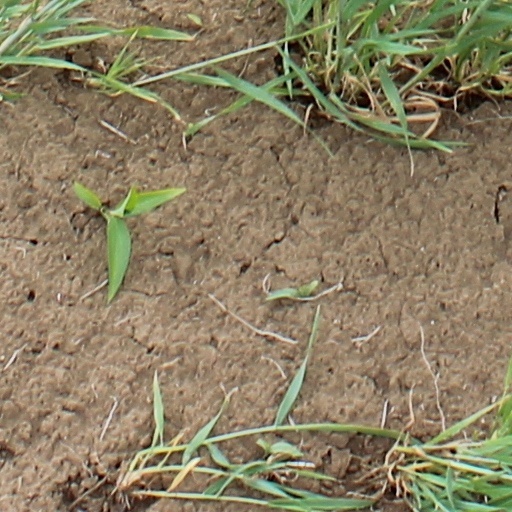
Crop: wheat